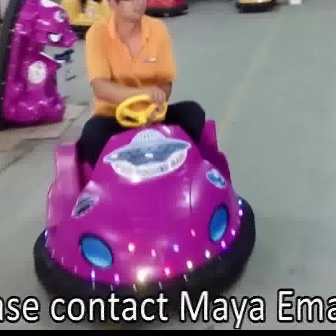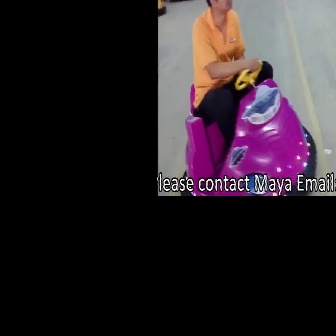
  Please identify the target specified by the bounding box [31,94,254,317] in the first image and locate it in the second image. Return the coordinates in [x_min,y_min,x_max,y_max] format.
Answer: [180,60,316,195]